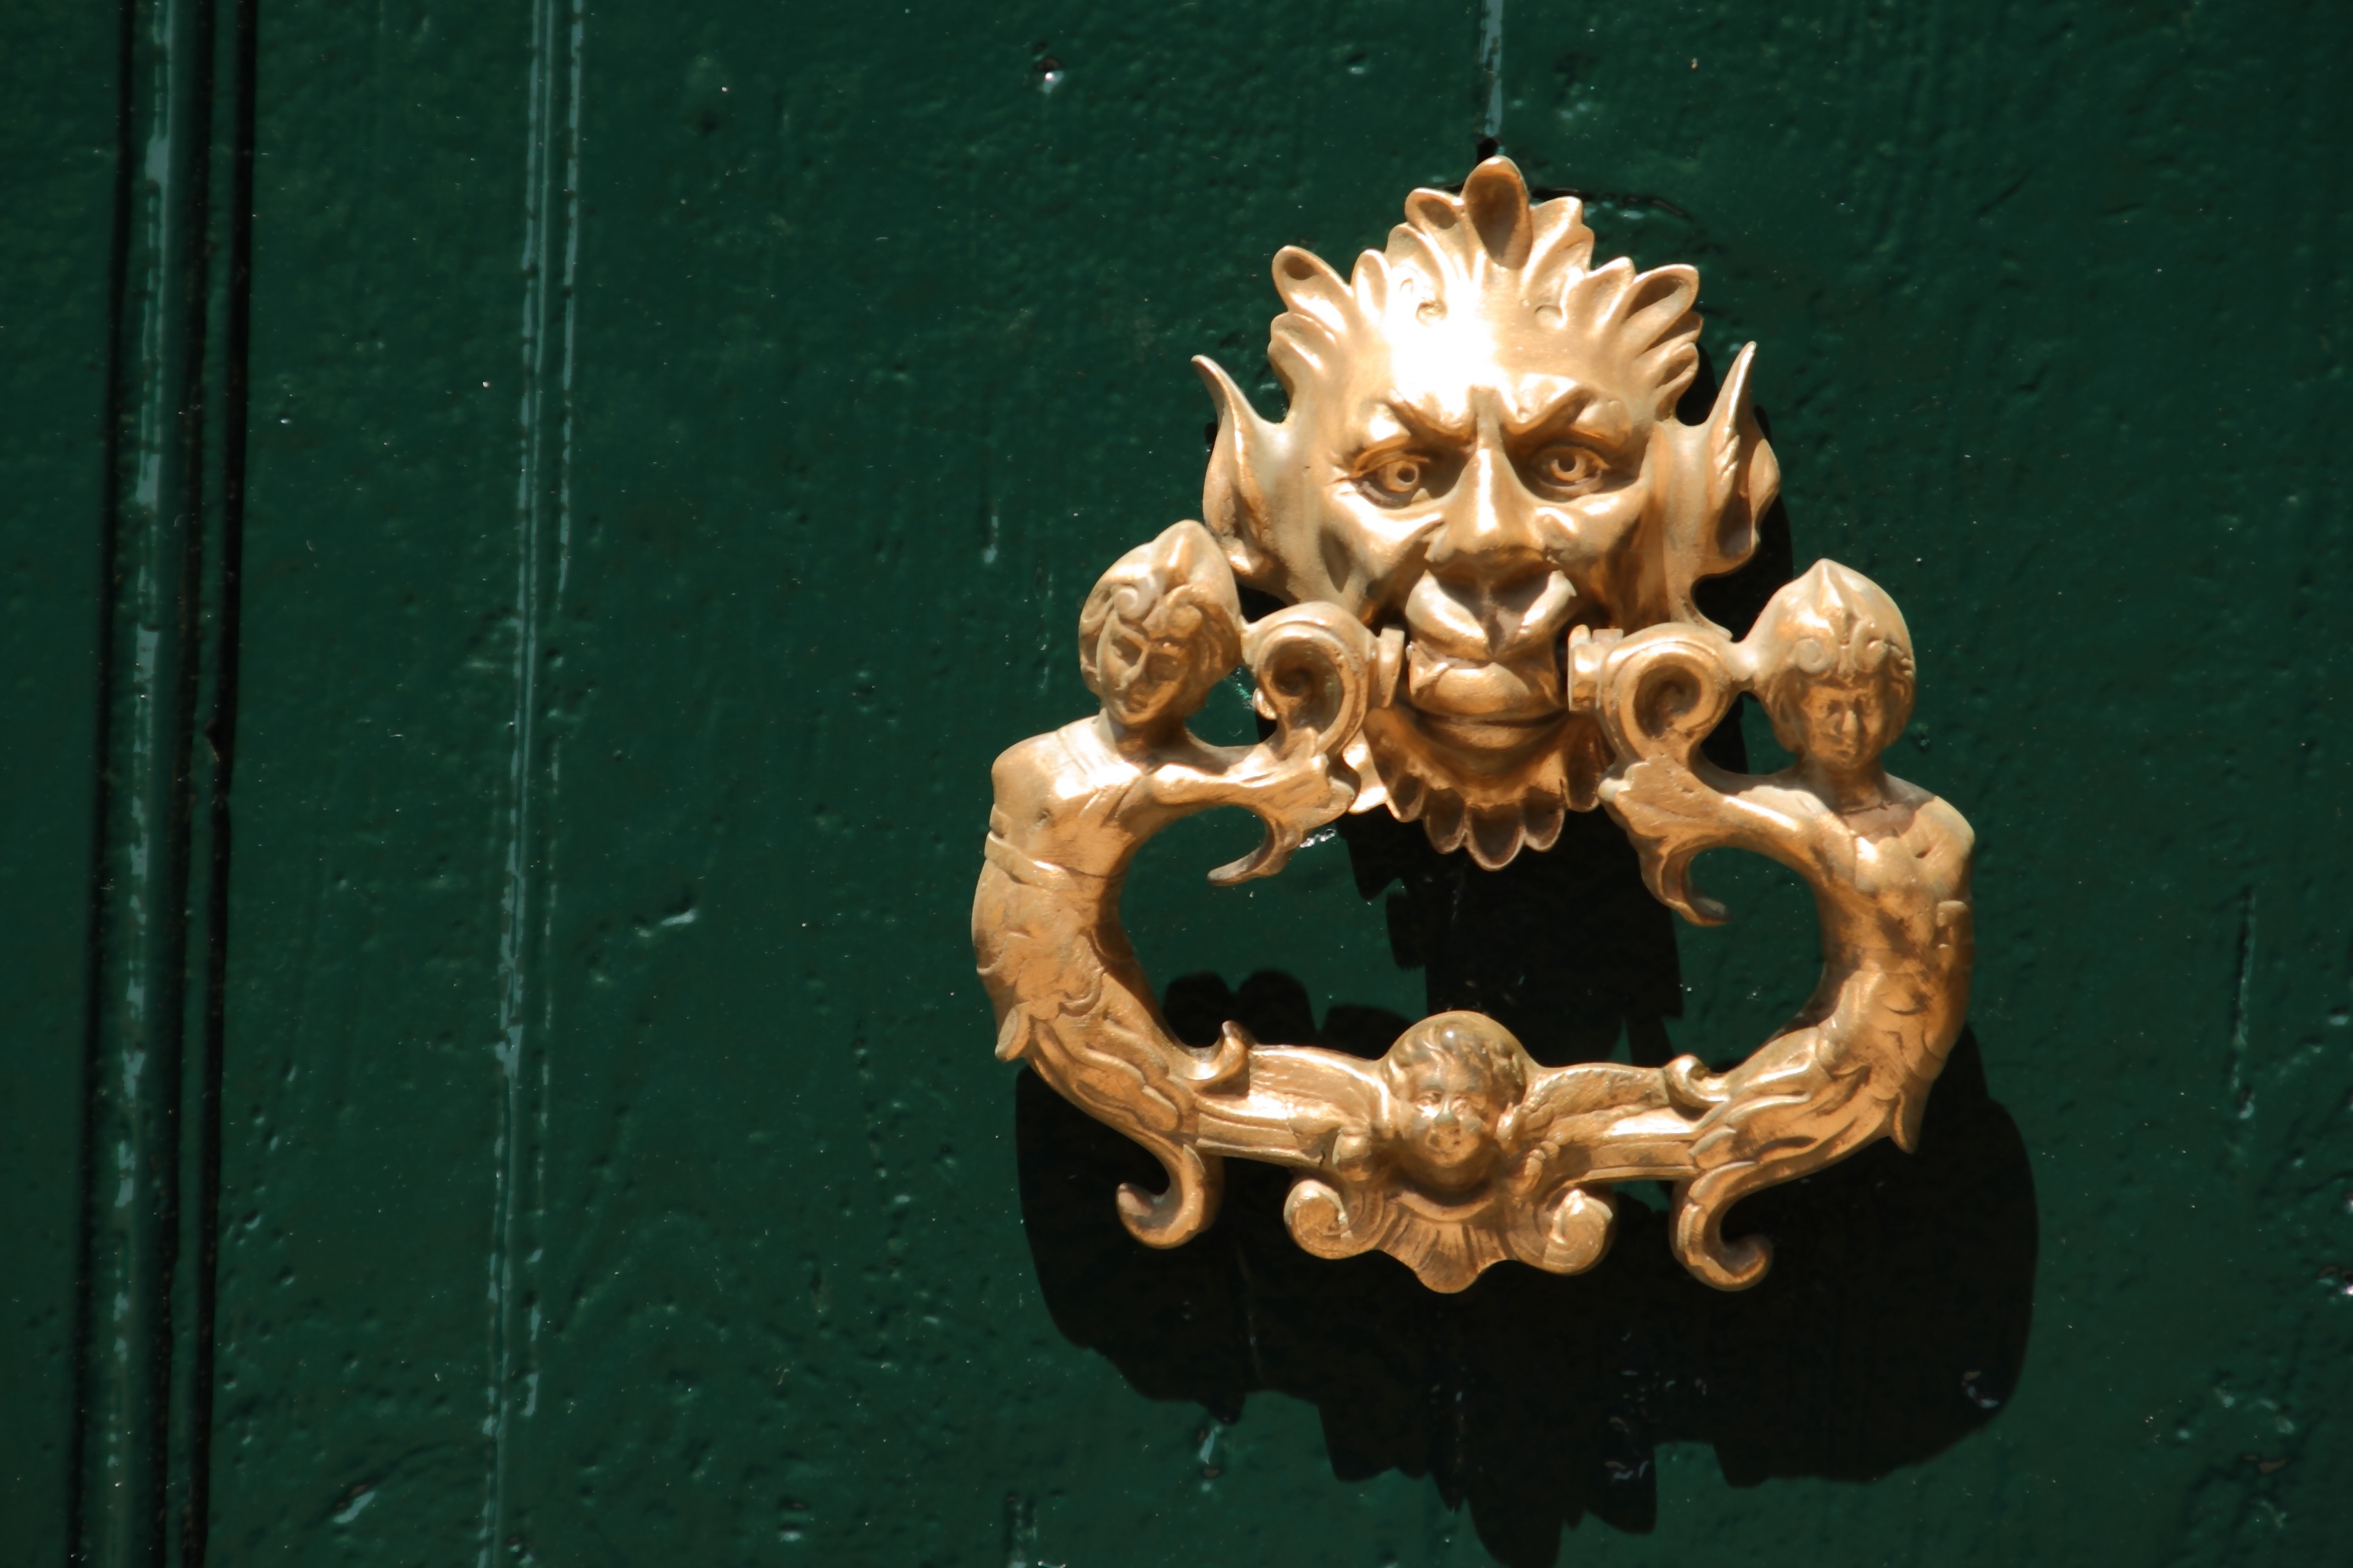
statue, metal, lighting, face, sculpture, mask, brass, faces, carving, doorknocker, door handle, fash